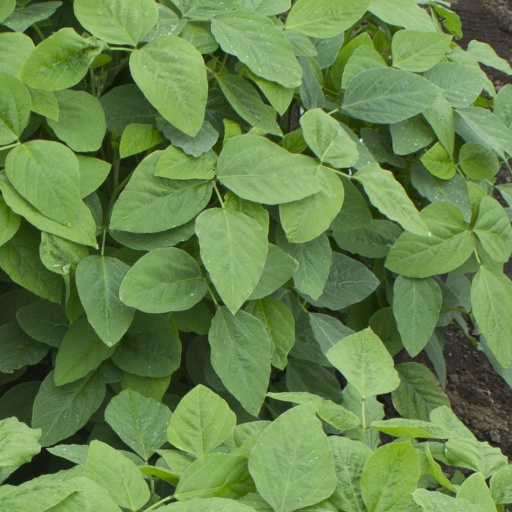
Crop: soybean